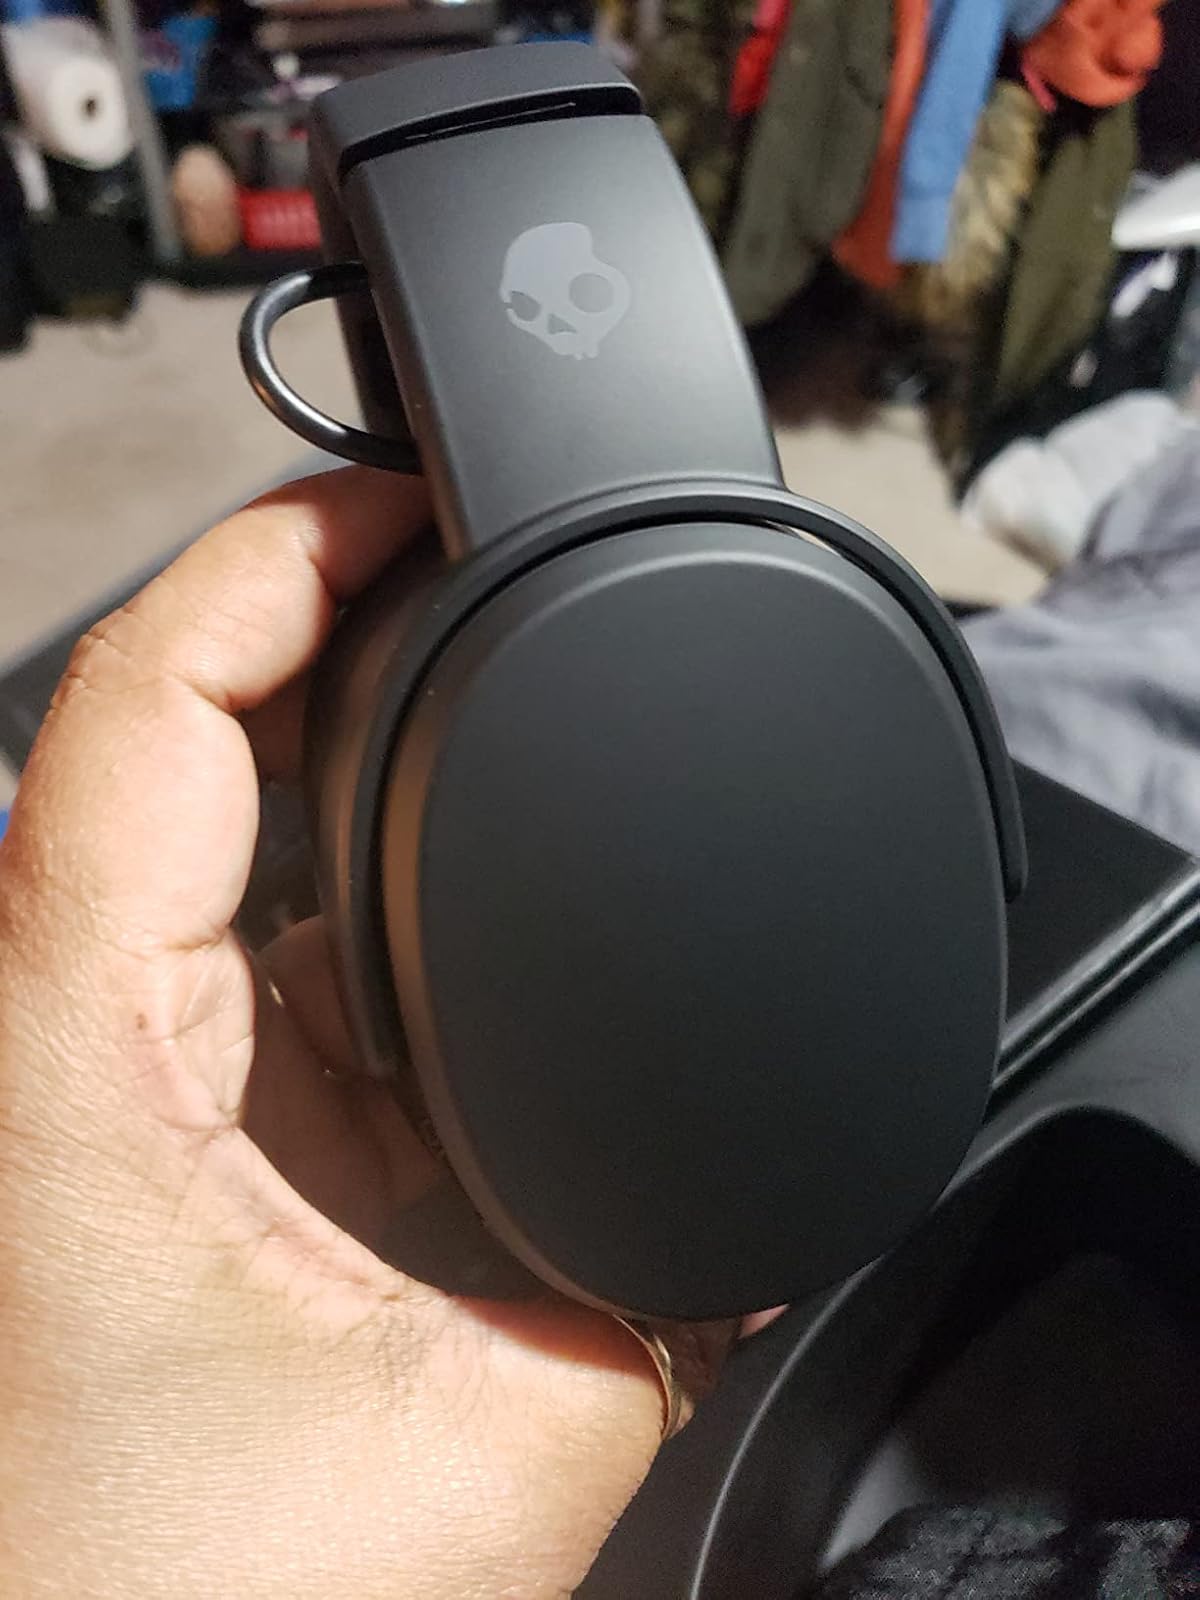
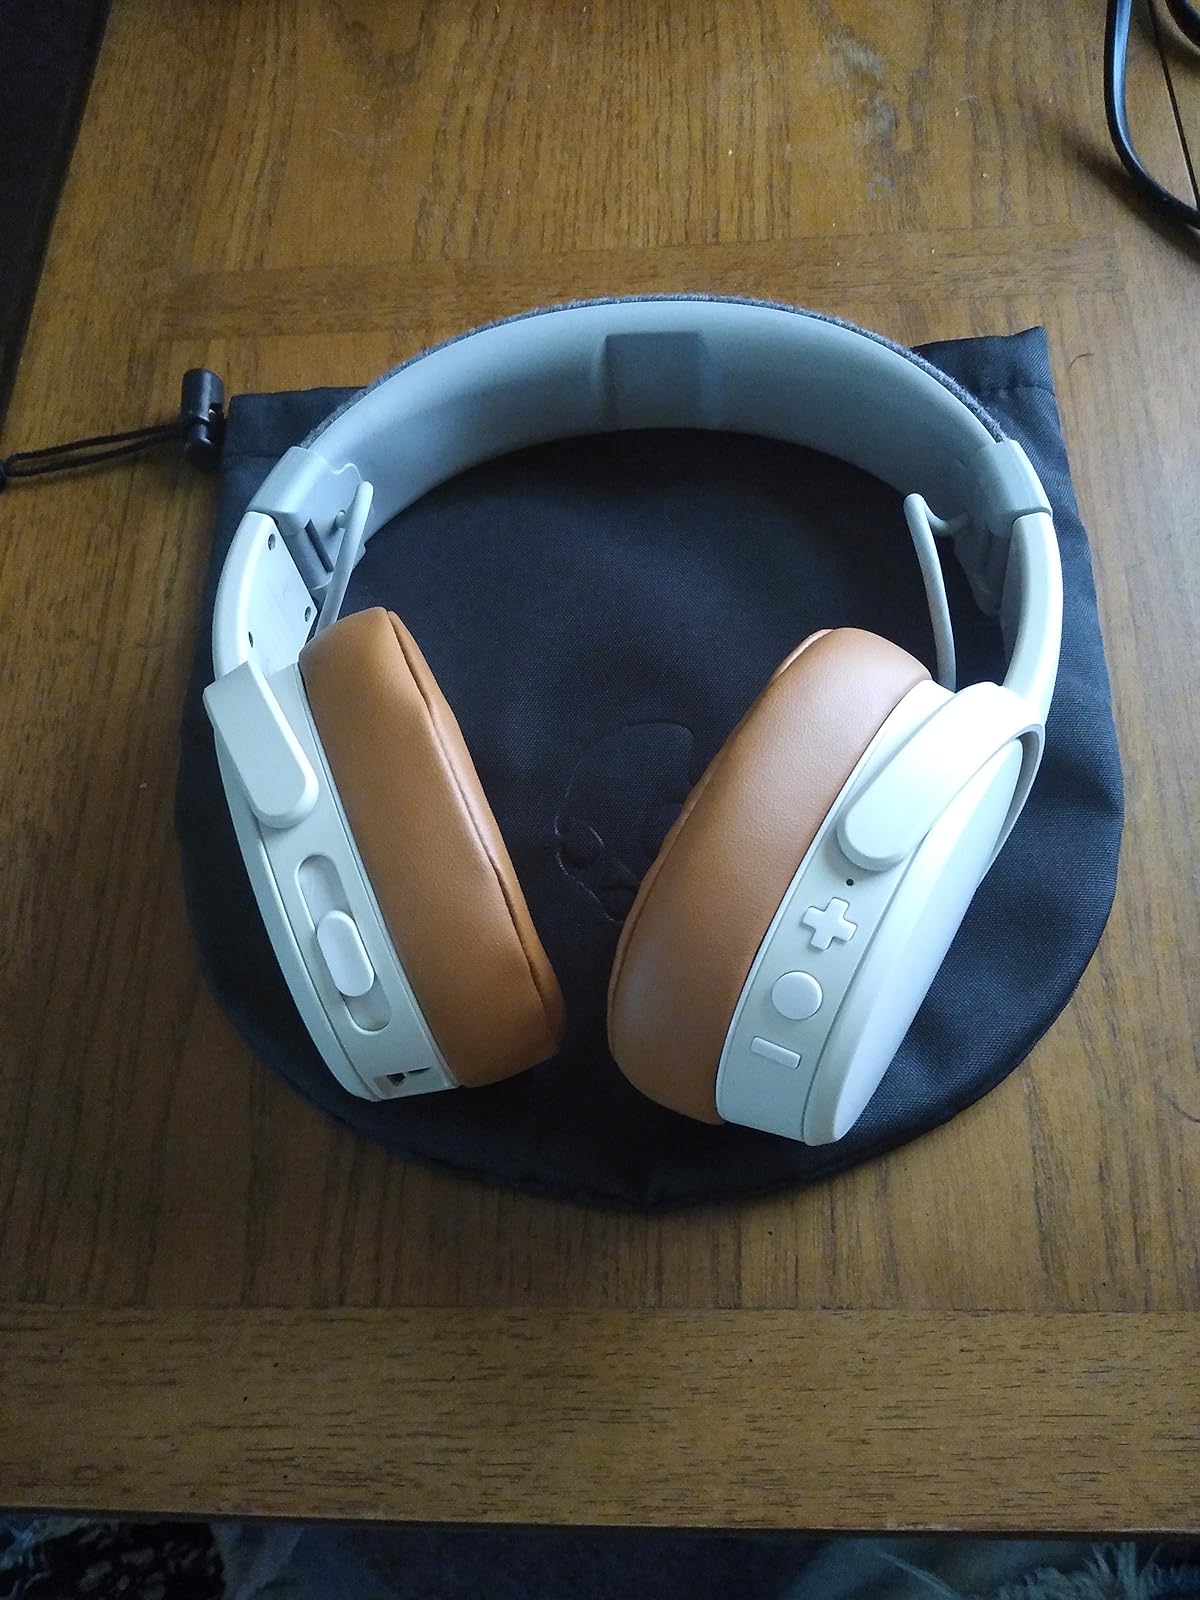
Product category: headphones
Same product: no